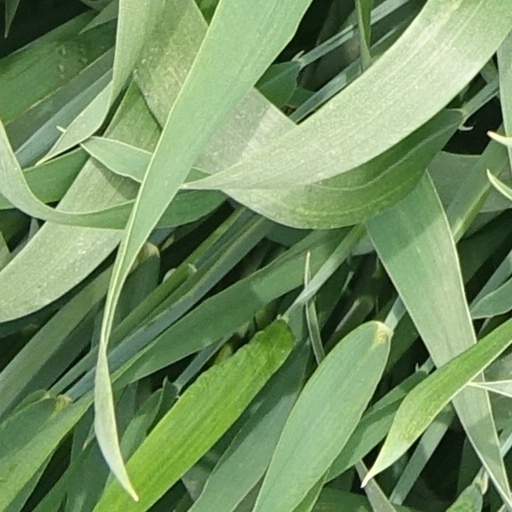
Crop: wheat